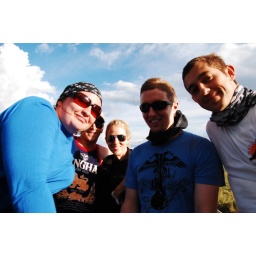
Standing up out the roof of the truck, animal spotting in the plains